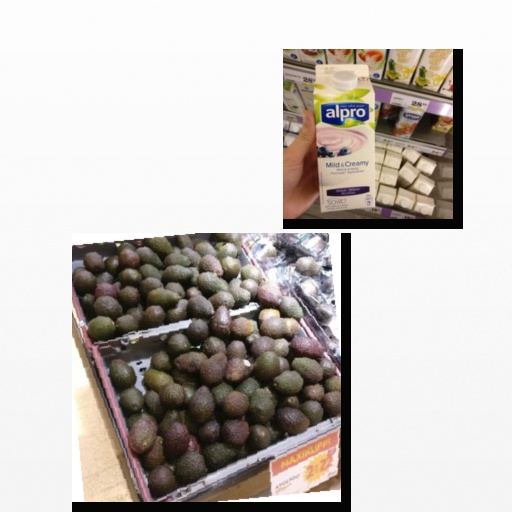
Food items: blueberry_soyghurt, avocado